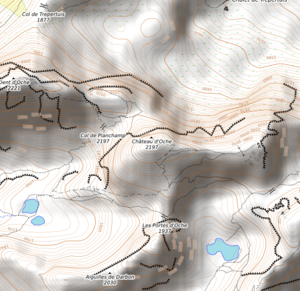
carte réalisée sur umap This map was created from OpenStreetMap project data, collected by the community. This map may be incomplete, and may contain errors. Don't rely solely on it for navigation.
Le Château d'Oche est un sommet de Haute-Savoie, dans le massif du Chablais, voisin de la Dent d'Oche, à proximité de la frontière franco-suisse, qui culmine à 2 197 mètres d'altitude. Il domine le lac de la Case et le lac de Darbon.